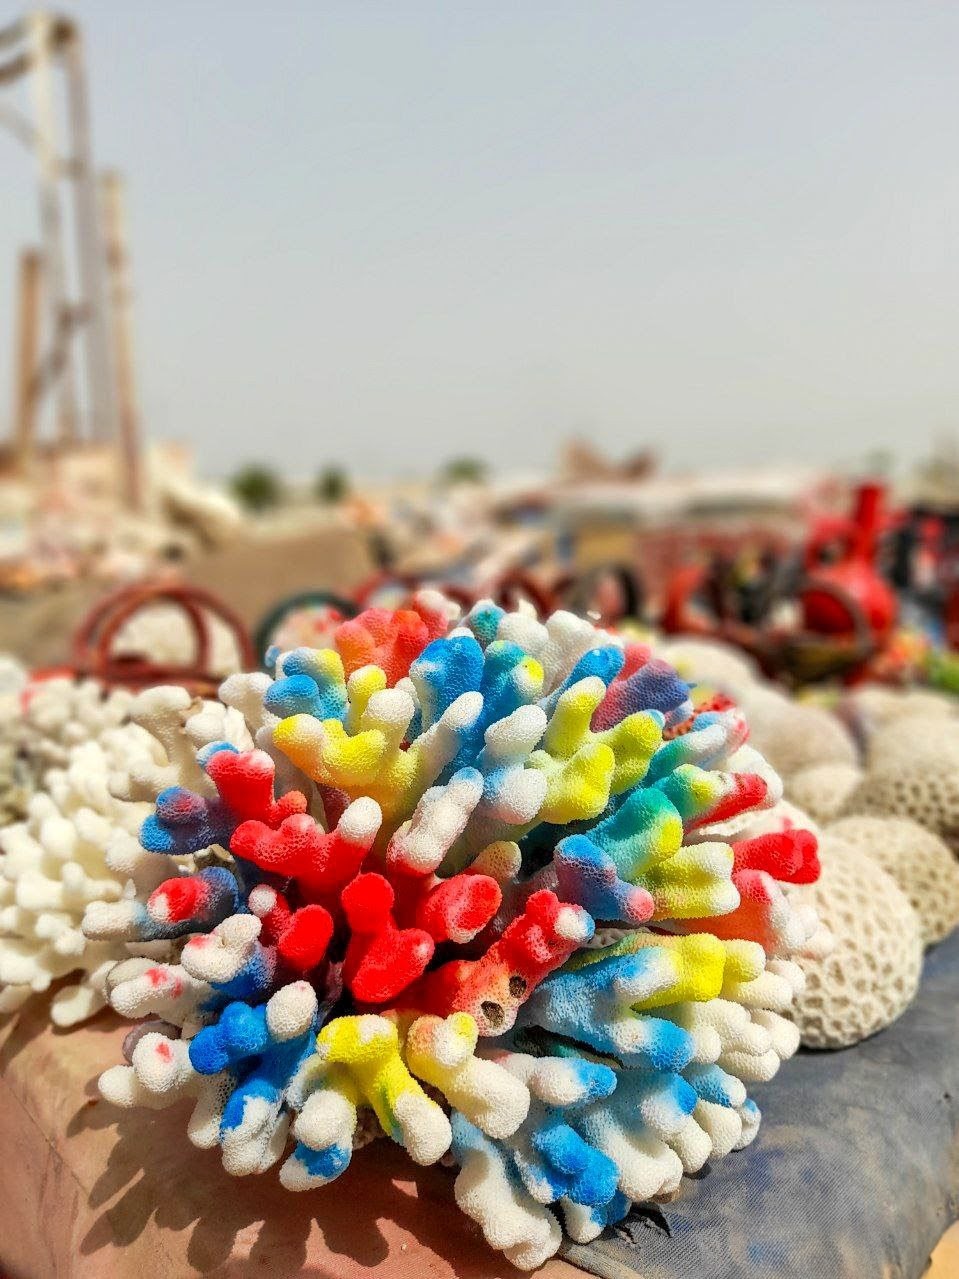
الوصف بالفصحى: لقطة جانبية للتحف
التصنيف: Uncategorized